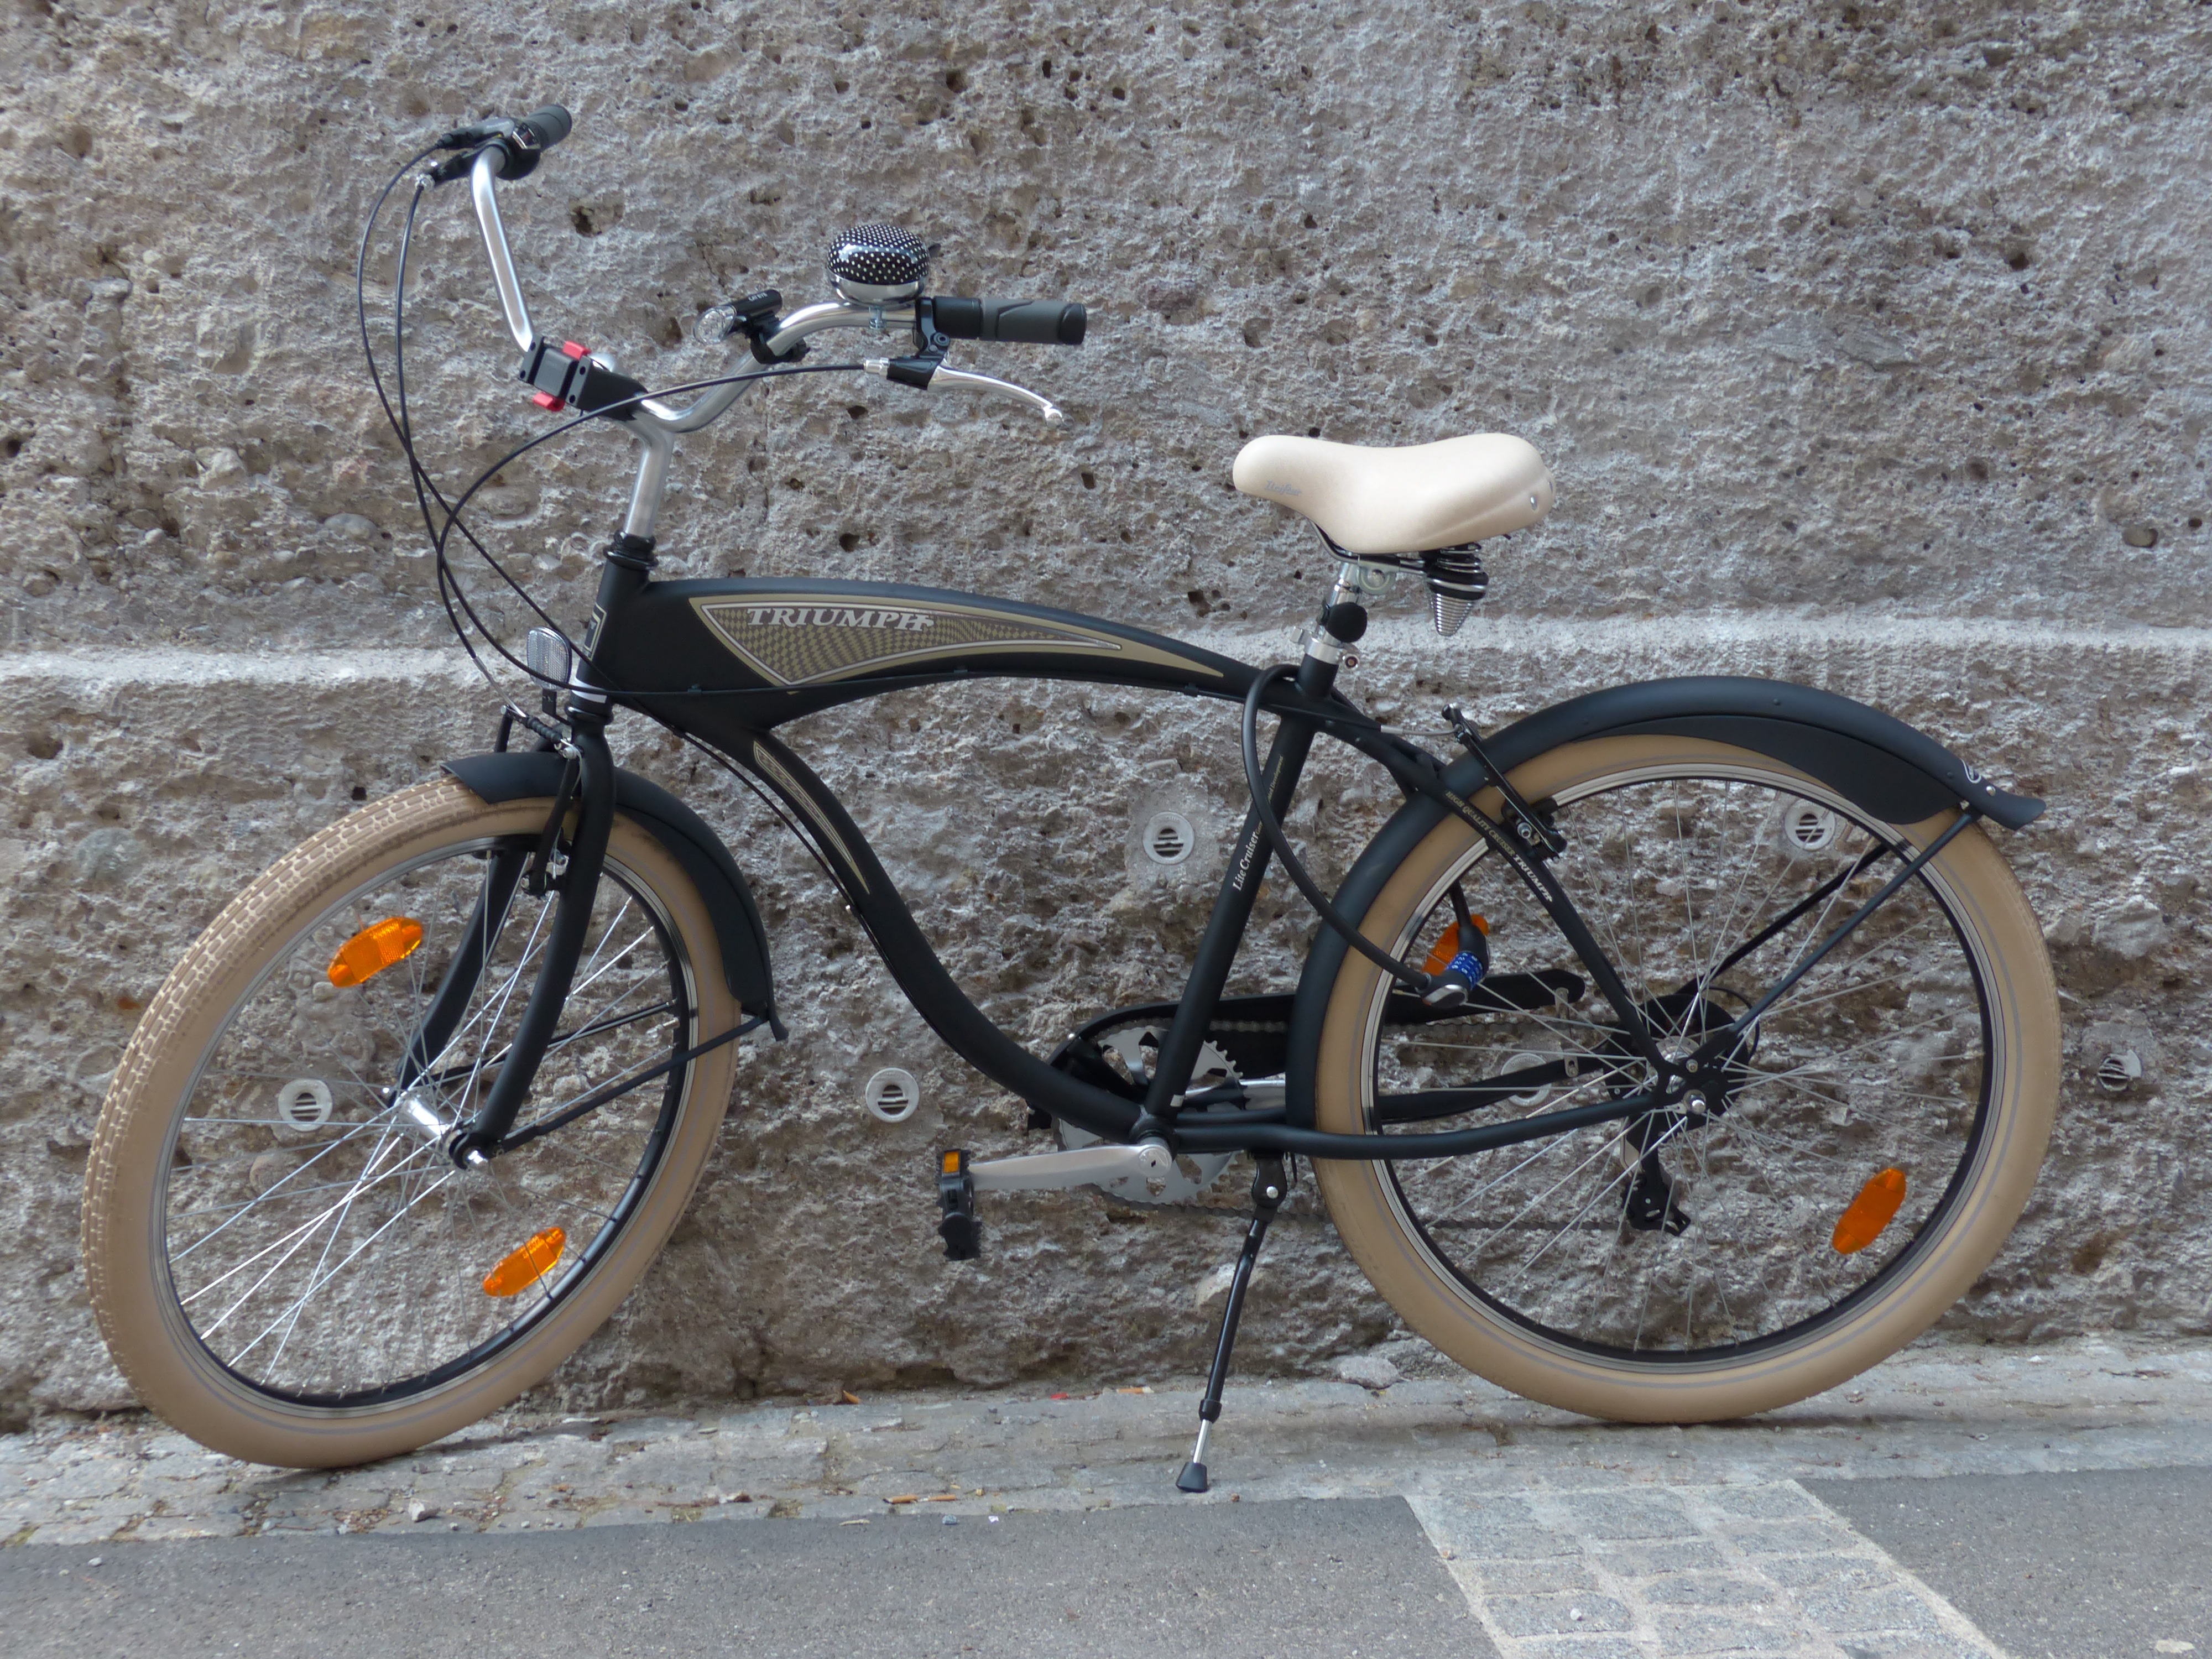
wheel, bicycle, bike, vehicle, nostalgia, sports equipment, mountain bike, velo, nostalgic, means of transport, bicycle frame, especially, land vehicle, cyclo cross bicycle, road bicycle, racing bicycle, hybrid bicycle, muscle strength